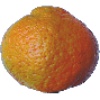
Label: mandarine